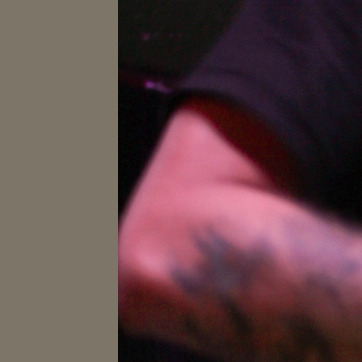
Material: skin